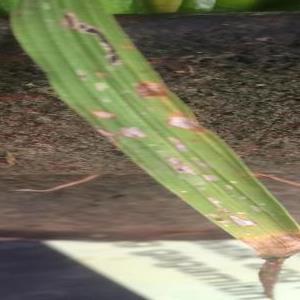
Disease: Blast